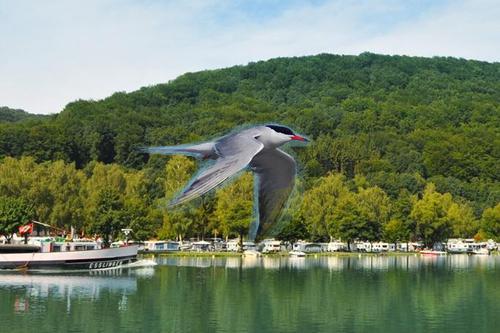
Bird species: Common_Tern
Bird type: waterbird
Background: water